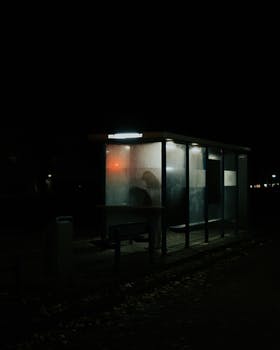
Label: No Watermark